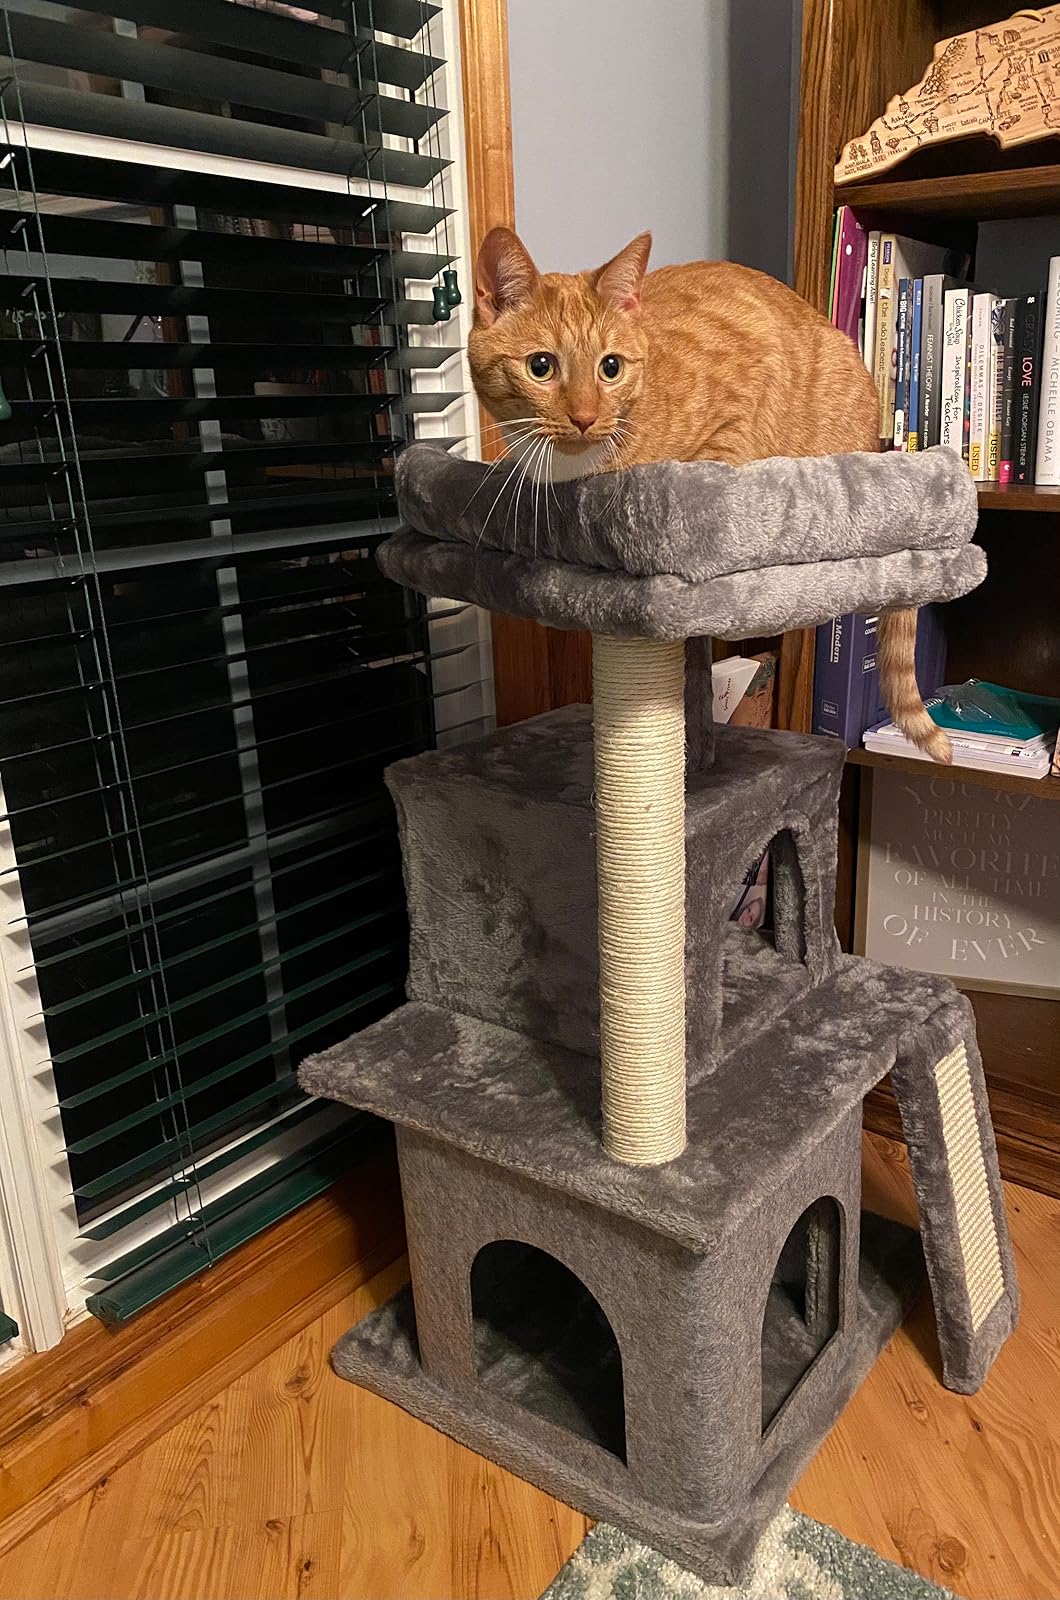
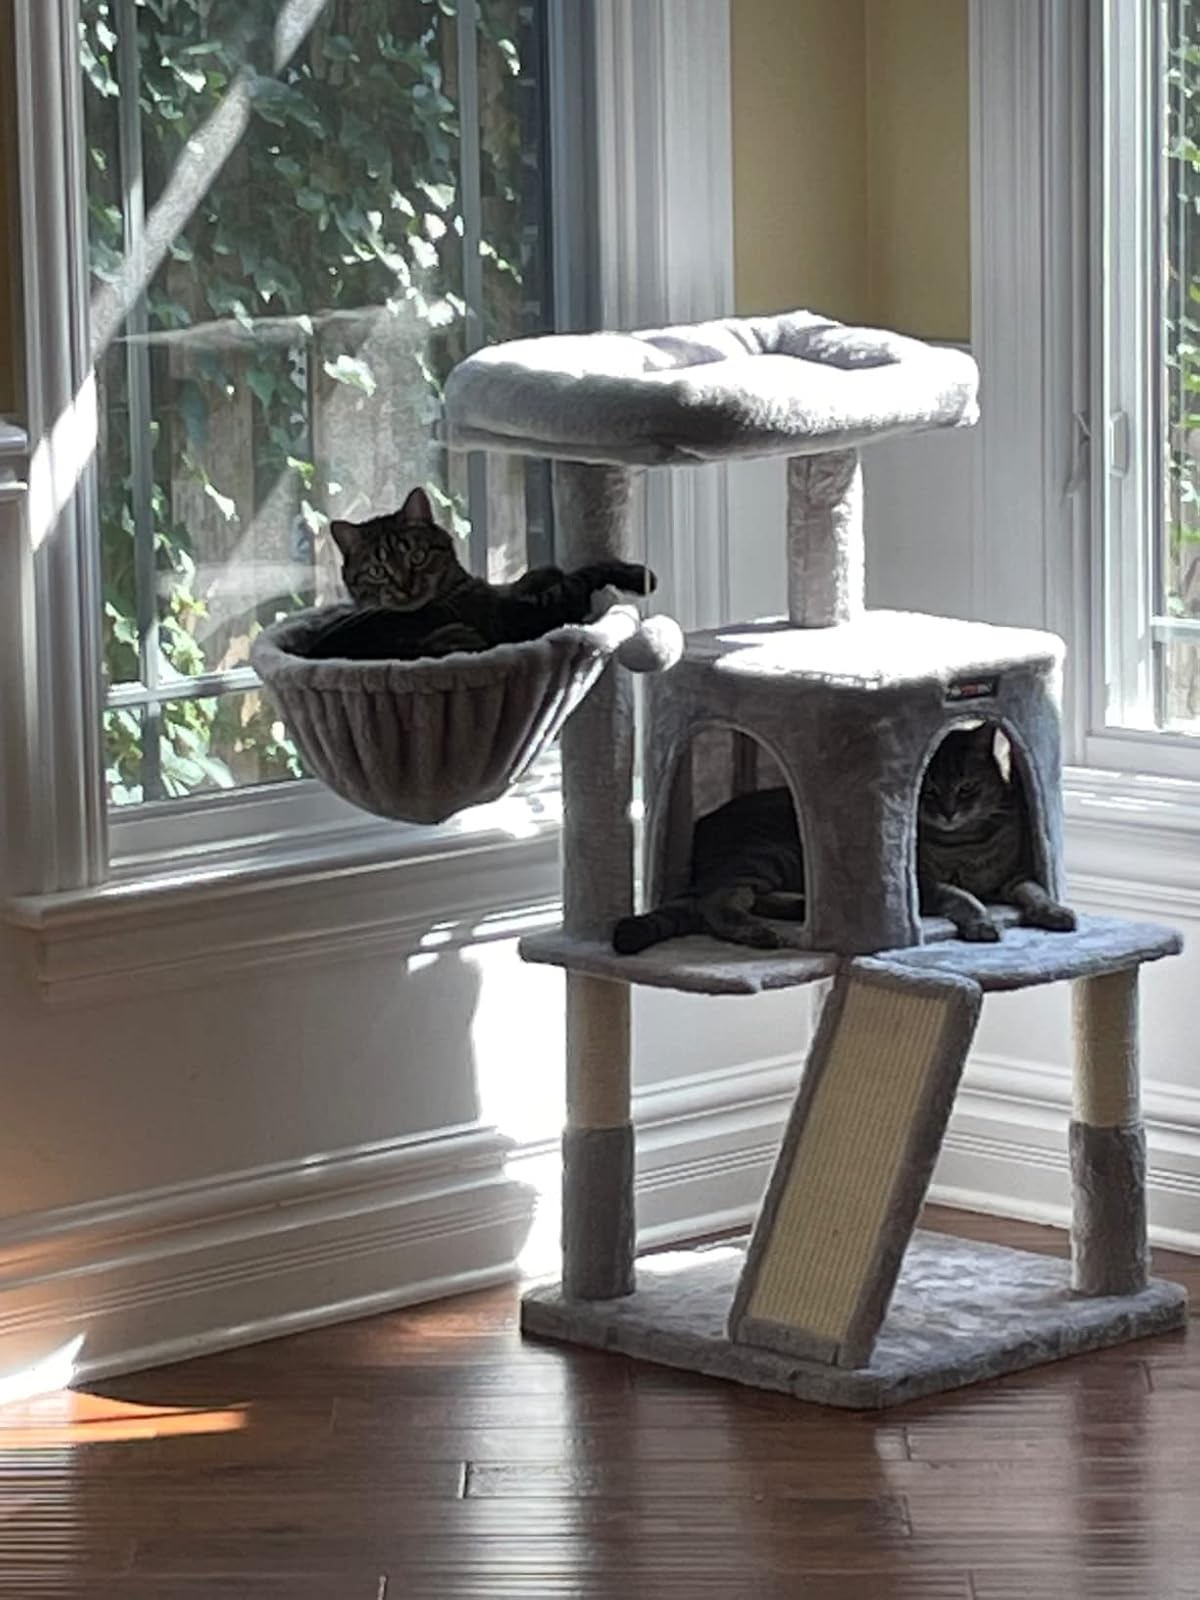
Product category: items_cat tree
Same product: no